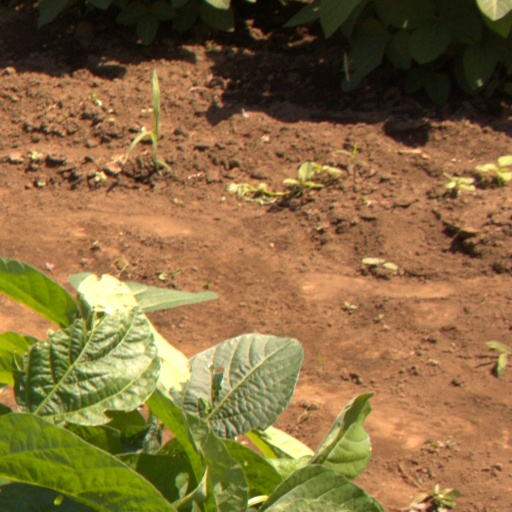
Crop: soybean